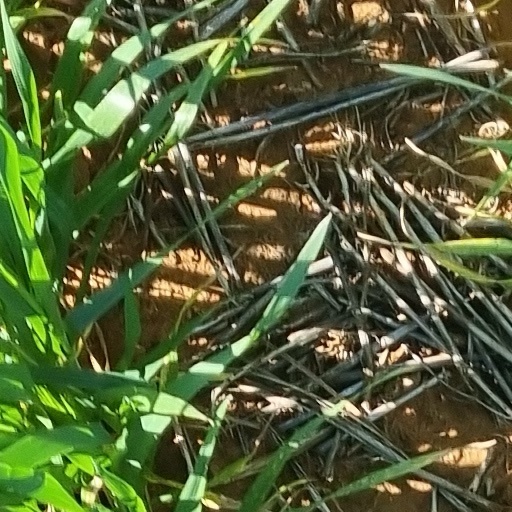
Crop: wheat